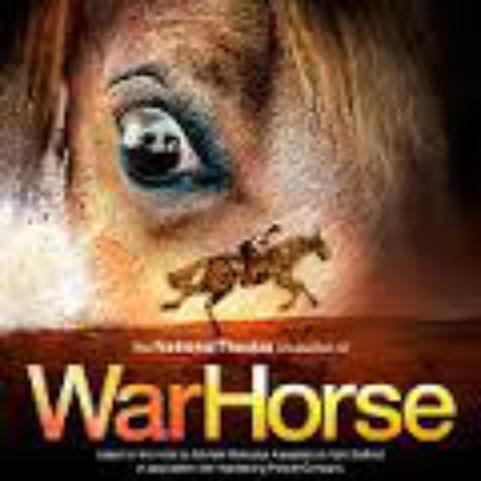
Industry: Leisure